Tivertsi

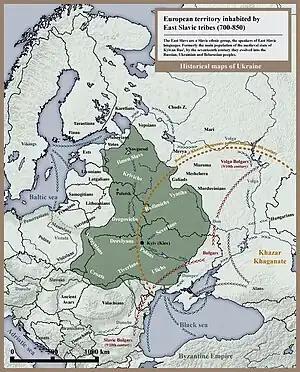
European territory inhabited by East Slavic in 8th and 9th century.

The Tivertsi (or ), were a tribe of early East Slavs which lived in the lands near the Dniester, and probably the lower Danube, that is in modern-day western Ukraine and the Republic of Moldova and possibly in eastern Romania and the southern Odesa oblast of Ukraine. The Tivertsi were one of the tribes that formed the Ukrainian ethnicity, namely the sub-ethnic and historic region of Podolia. The Tivertsis' cultural inheritors, the Podolians, are a distinct group of Ukrainians.